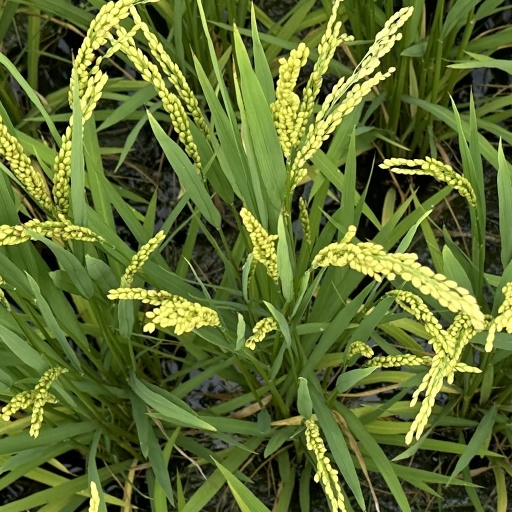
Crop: rice